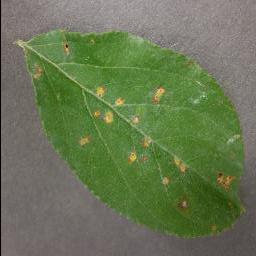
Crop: apple
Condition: cedar_rust